Batman: Dark Victory

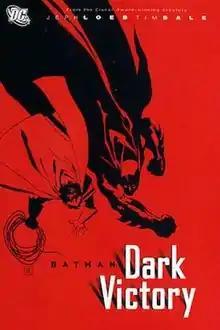
Trade paperback of Dark Victory

Batman: Dark Victory is a 14-part American comic book limited series (including a #0 issue) published by DC Comics, featuring the superhero Batman. The series, which ran from 1999 until 2000, was written by Jeph Loeb and drawn by Tim Sale, and it serves as a sequel to "". "Batman: Dark Victory" takes place primarily four to five years into Batman's career as a vigilante crimefighter. The plot centers on a series of murders involving Gotham City police officers by a mysterious serial killer only known as the Hangman. Central to the storyline is a territory war between Two-Face and the remnants of the Falcone mob, led by Sofia Falcone.